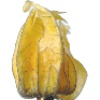
Label: physalis_with_husk